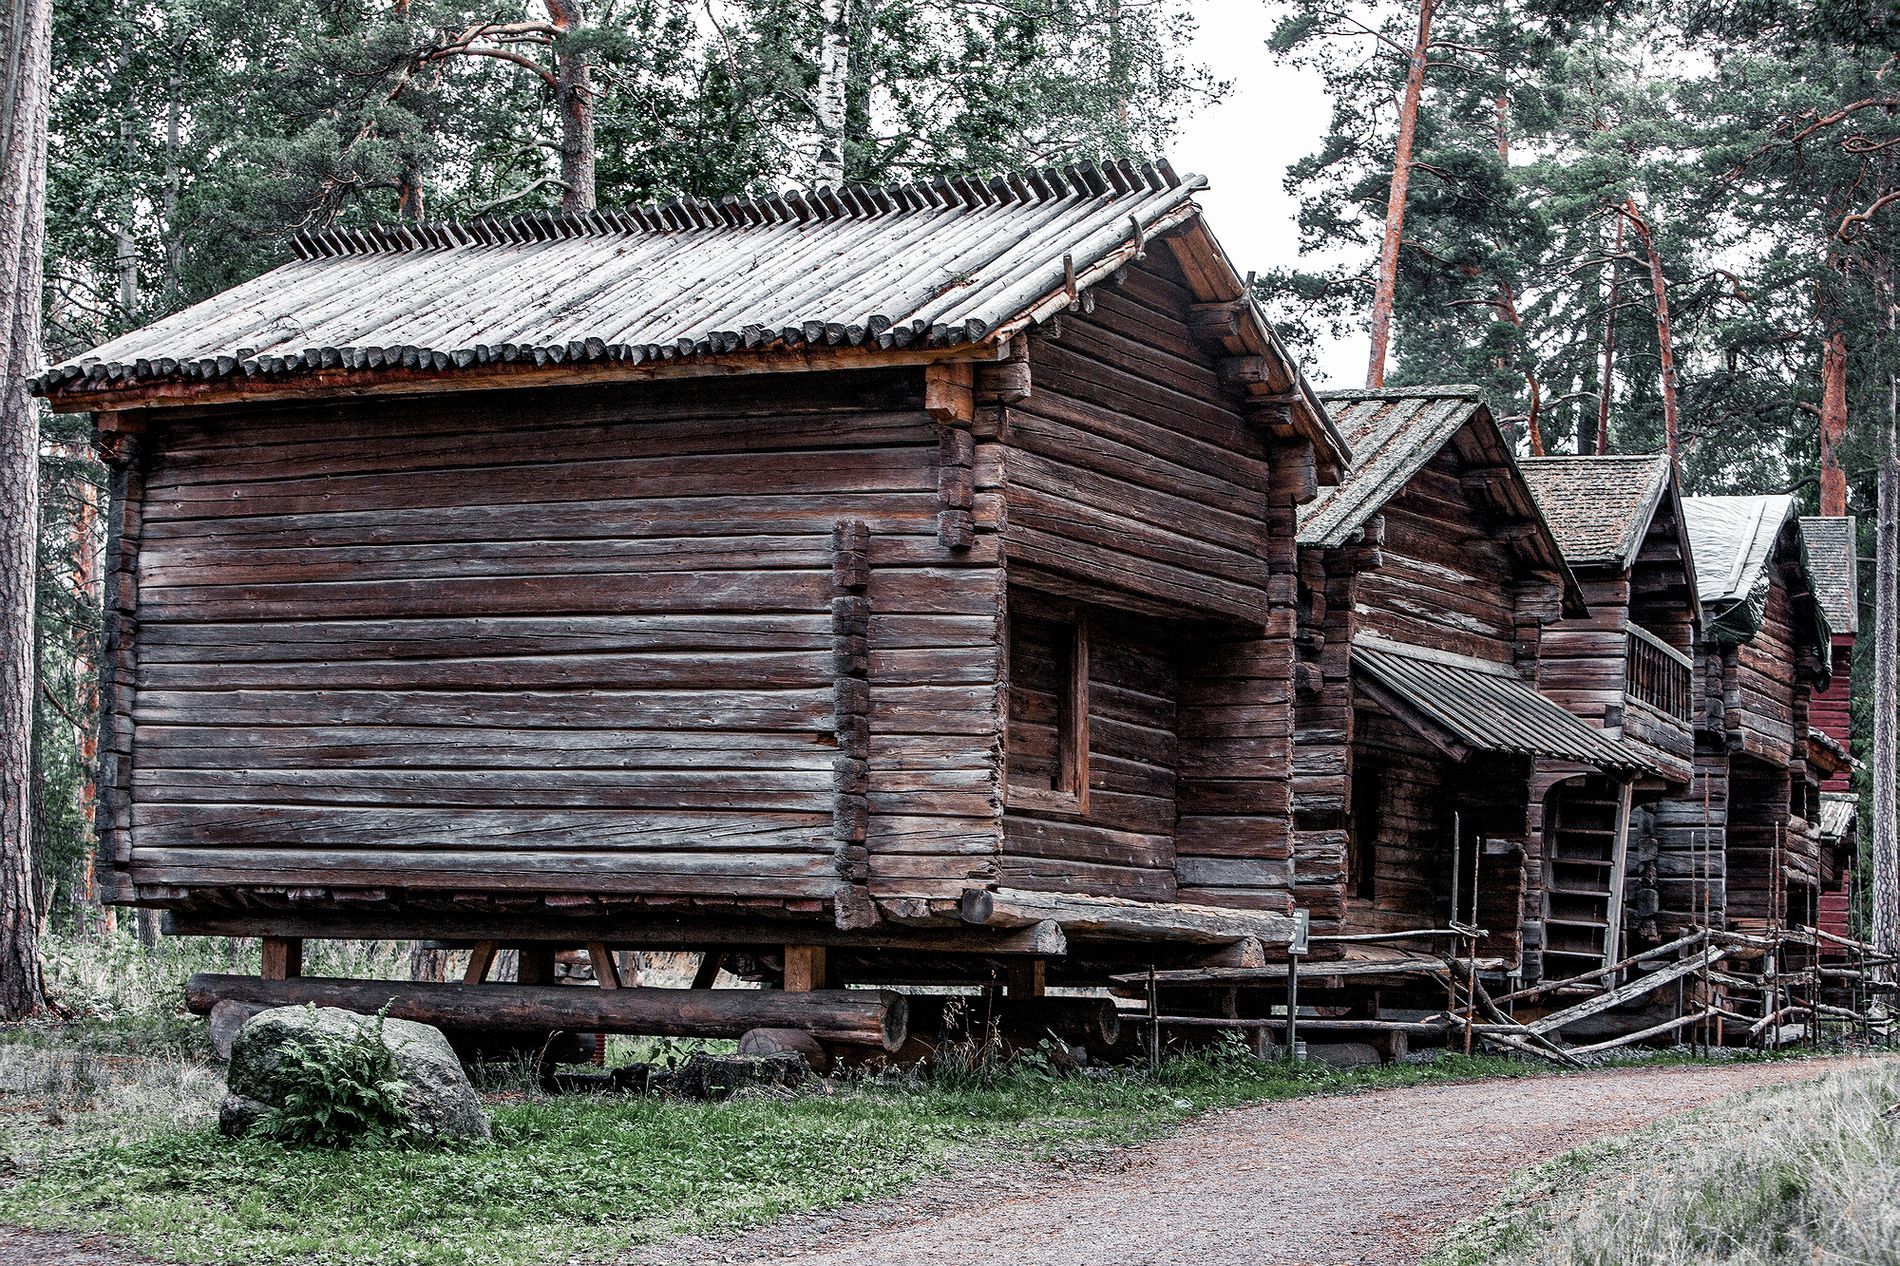
Old Wooden Huts.
Traditional wooden huts made of logs, with pitched roofs covered in wood, the huts are raised on stones. Tall trees are visible in the background with some grass all around the place. The sky is clear and shiny.
A medium shot taken from a low-angle perspective, looking up at the wooden huts. The lighting is diffused from black and white colors. Contrasting with the green grass and the darker tones of the trees. The style is historical traditional structures. The mood feels rustic and historical. The atmosphere is natural and quiet.
Labels: Architecture, Building, Countryside, Hut, Nature, Outdoors, Rural, Housing, Shelter, House, Shack, Cabin, Huts, Rock, Road, Sky, Vegetation
Camera: Canon Canon EOS 5D
Lens: EF70-200mm f/2.8L IS USM, Canon EF 70-200mm f/2.8L IS
Aperture: F5.6
Exposure: 1/100 sec
ISO: 400, 400
Focal length: 70.0 mm